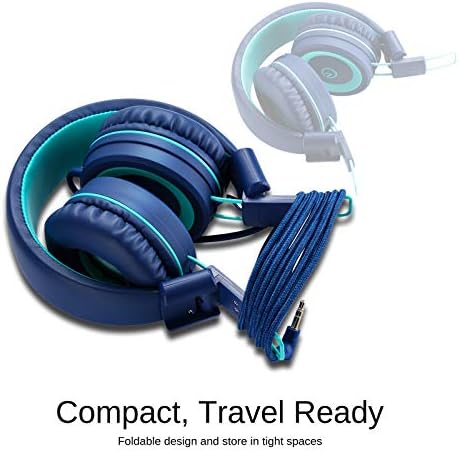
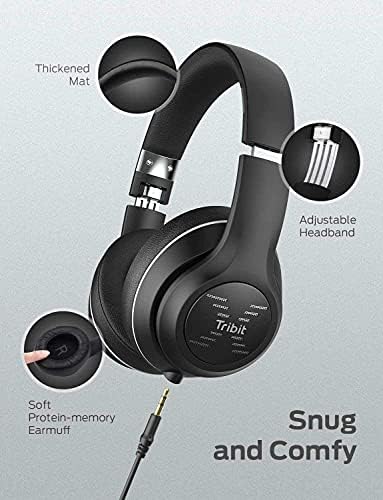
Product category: headphones
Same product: no